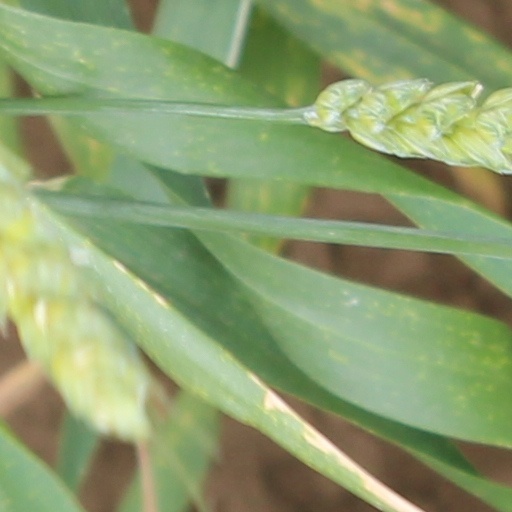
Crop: wheat